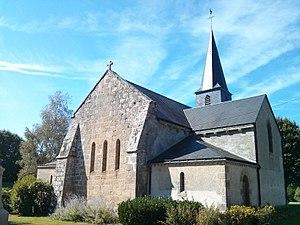
Vue de l'arrière de l'église du village de la Forêt-du-Temple, Creuse, Limousin, France. C'est l'ancienne chapelle de la commanderie templière.
La Forêt-du-Temple est une commune française située à l'extrême nord du département de la Creuse en région Nouvelle-Aquitaine, et frontalière de la région Centre-Val de Loire. Au dernier recensement de 2012, la commune comptait 145 habitants.